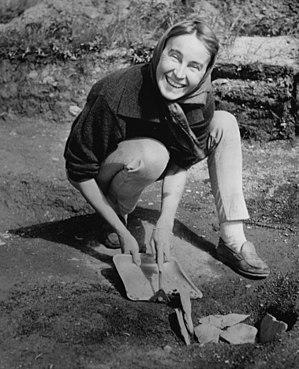
Anne Stine Ingstad est une archéologue norvégienne qui fut spécialiste de l'archéologie viking.